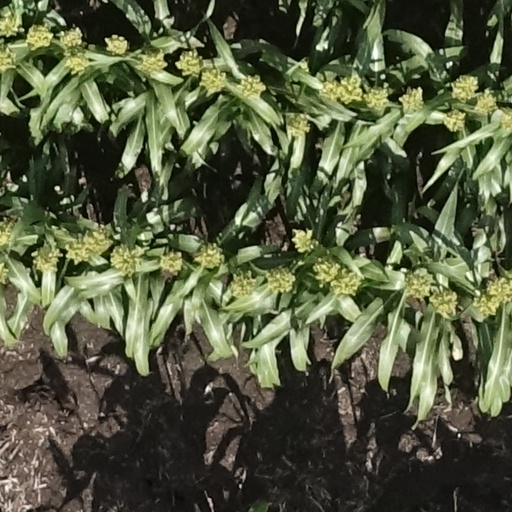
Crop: sorghum